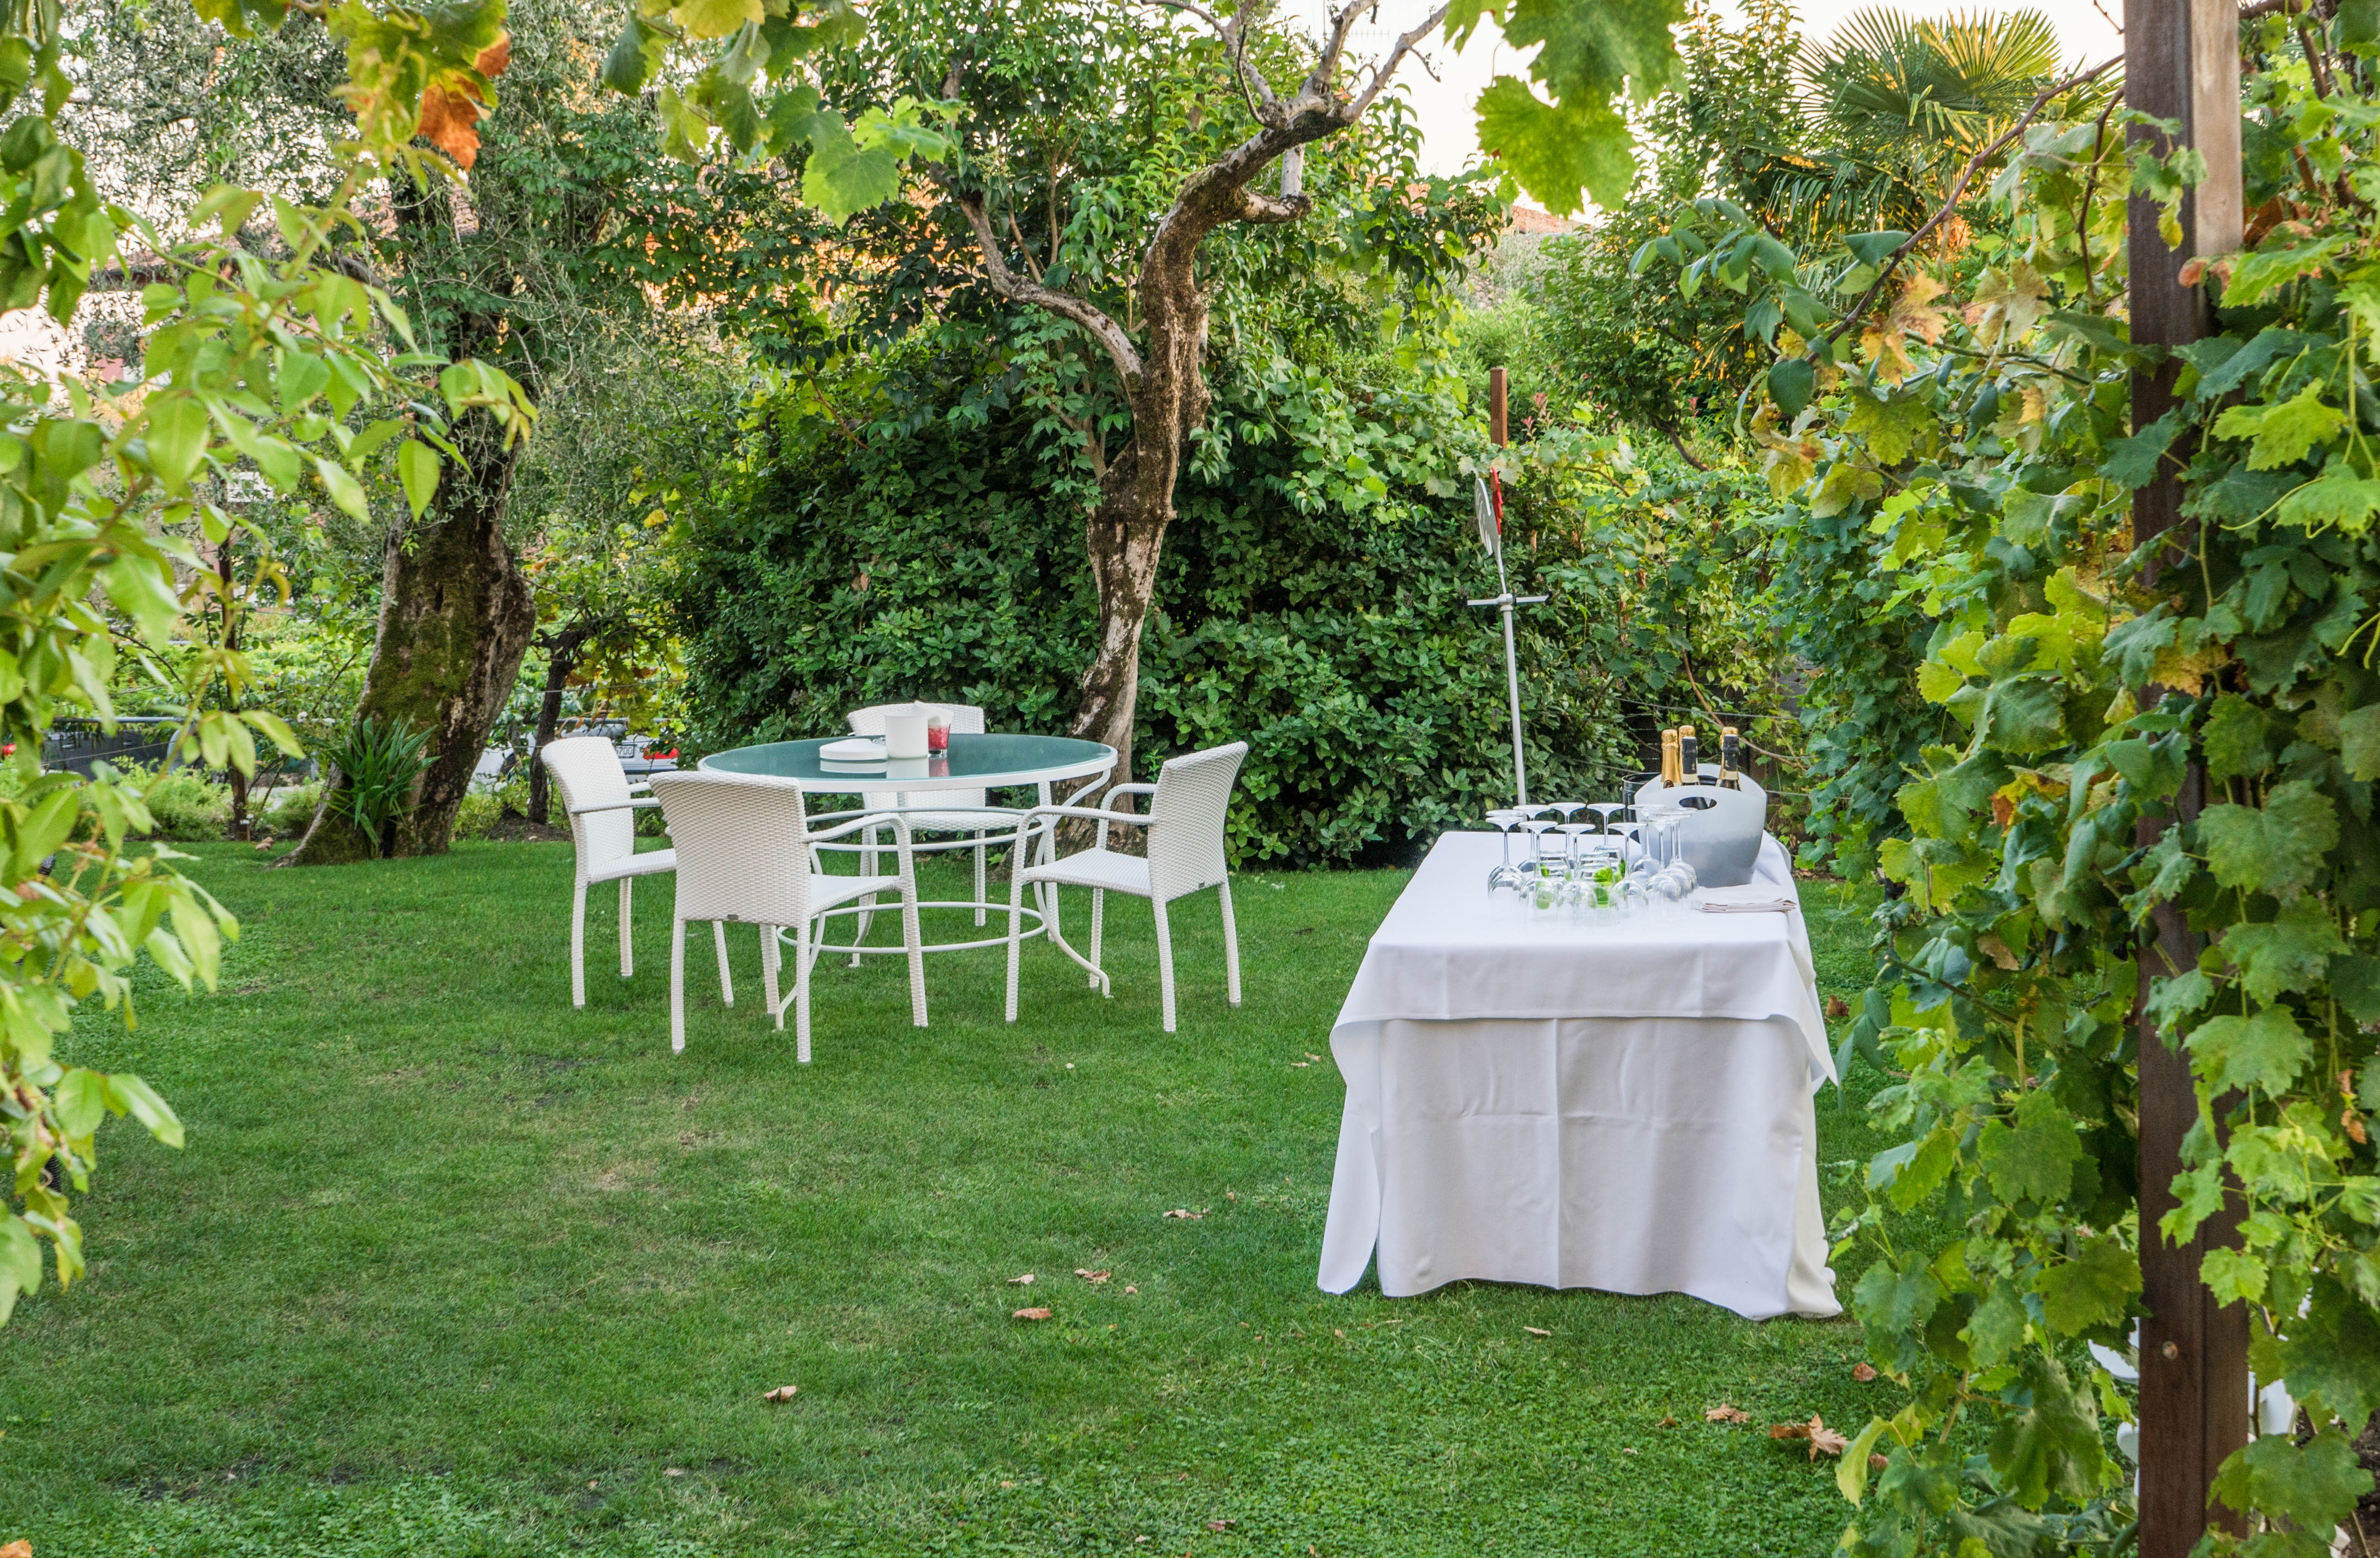
nature, wine, flower, summer, food, cottage, backyard, garden, wedding, aisle, picnic, ceremony, dinner, party, tables, champagne, yard, garden party, outdoor party